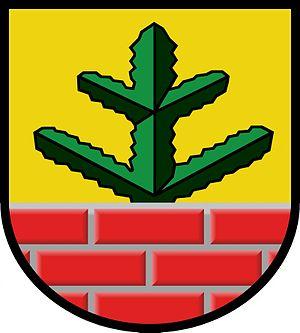
Chvojenec est une commune du district et de la région de Pardubice, en République tchèque. Sa population s'élevait à 747 habitants en 2018.